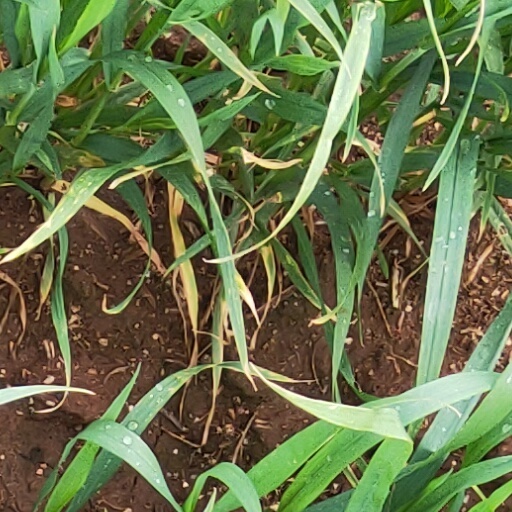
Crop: wheat